Denmark

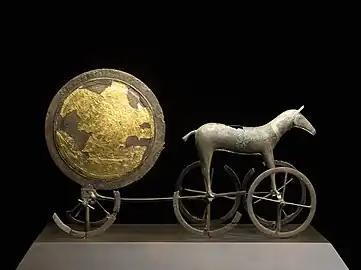
The gilded side of the Trundholm sun chariot dating from the Nordic Bronze Age

The earliest archaeological finds in Denmark date back to the Eem interglacial period from 130,000 to 110,000 BC. Denmark has been inhabited since around 12,500 BC and agriculture has been evident since 3900 BC. The Nordic Bronze Age (1800–600 BC) in Denmark was marked by burial mounds, which left an abundance of findings including lurs and the Sun Chariot.